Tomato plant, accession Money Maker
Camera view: horizontal (90 deg, fisheye); turntable rotation: 150 degrees
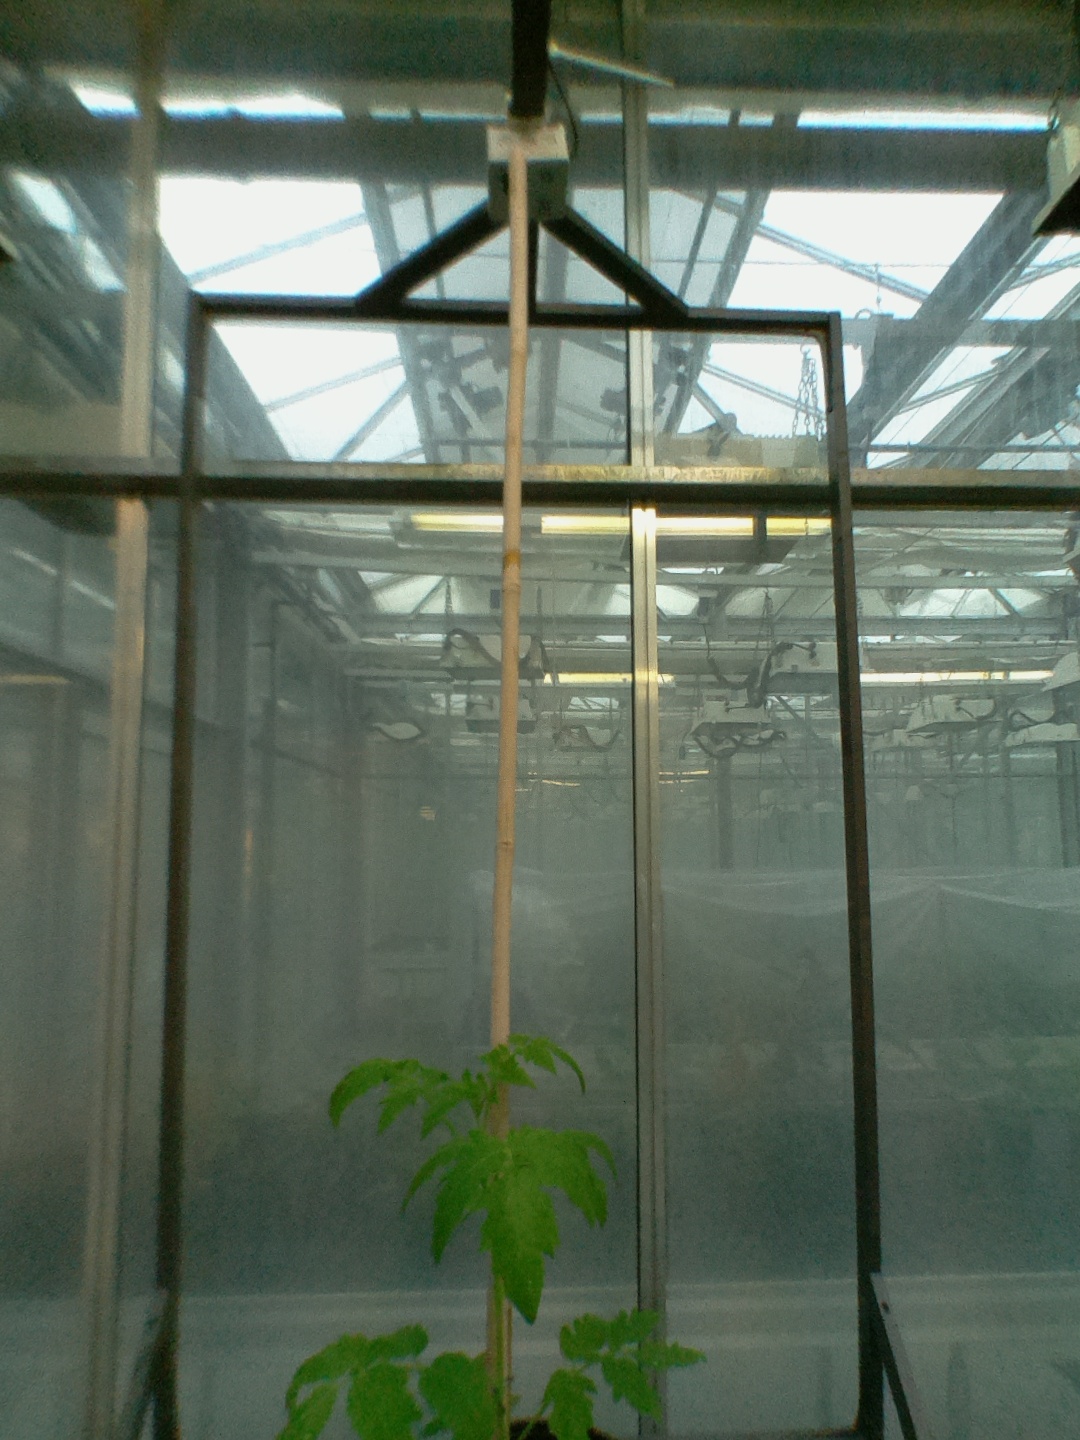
BBCH growth stage 13: 6 of true leaves visible